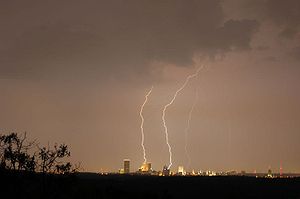
Oklahoma / Geografi / Klima
Oklahoma ligger i et område med megen torden
Oklahoma er en delstat som ligger i den sydlig-centrale region i USA. Oklahoma City er delstatens hovedstad og største by. Med ca. 3,5 millioner indbyggere er Oklahoma den 28. mest folkerige delstat i USA. Delstaten blev oprettet i det som var Indianerterritoriet den 16. november 1907, og blev den 46. delstat som kom med i unionen.